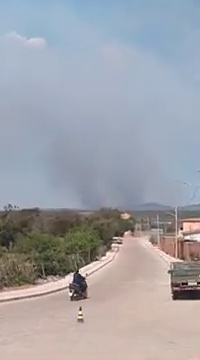
Fire: no
Smoke: yes